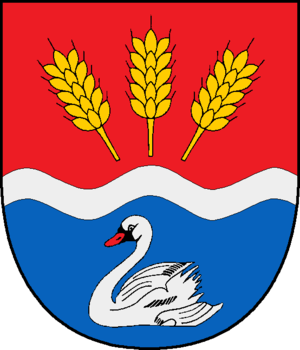
Dørphof
Coat of arms of Dørphof / Thorpe
Dørphof, Thorpe eller Dörphof er en landsby og kommune i det nordlige Tyskland, beliggende under Rendsborg-Egernførde kreds i delstaten Slesvig-Holsten.